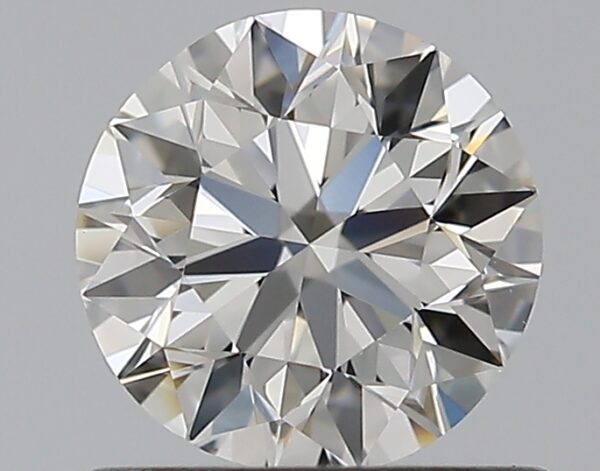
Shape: round
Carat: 0.7
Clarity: VVS2
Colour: I
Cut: EX
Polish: VG
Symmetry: VG
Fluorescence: M
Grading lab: GIA
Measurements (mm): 5.59 x 5.64 x 3.56